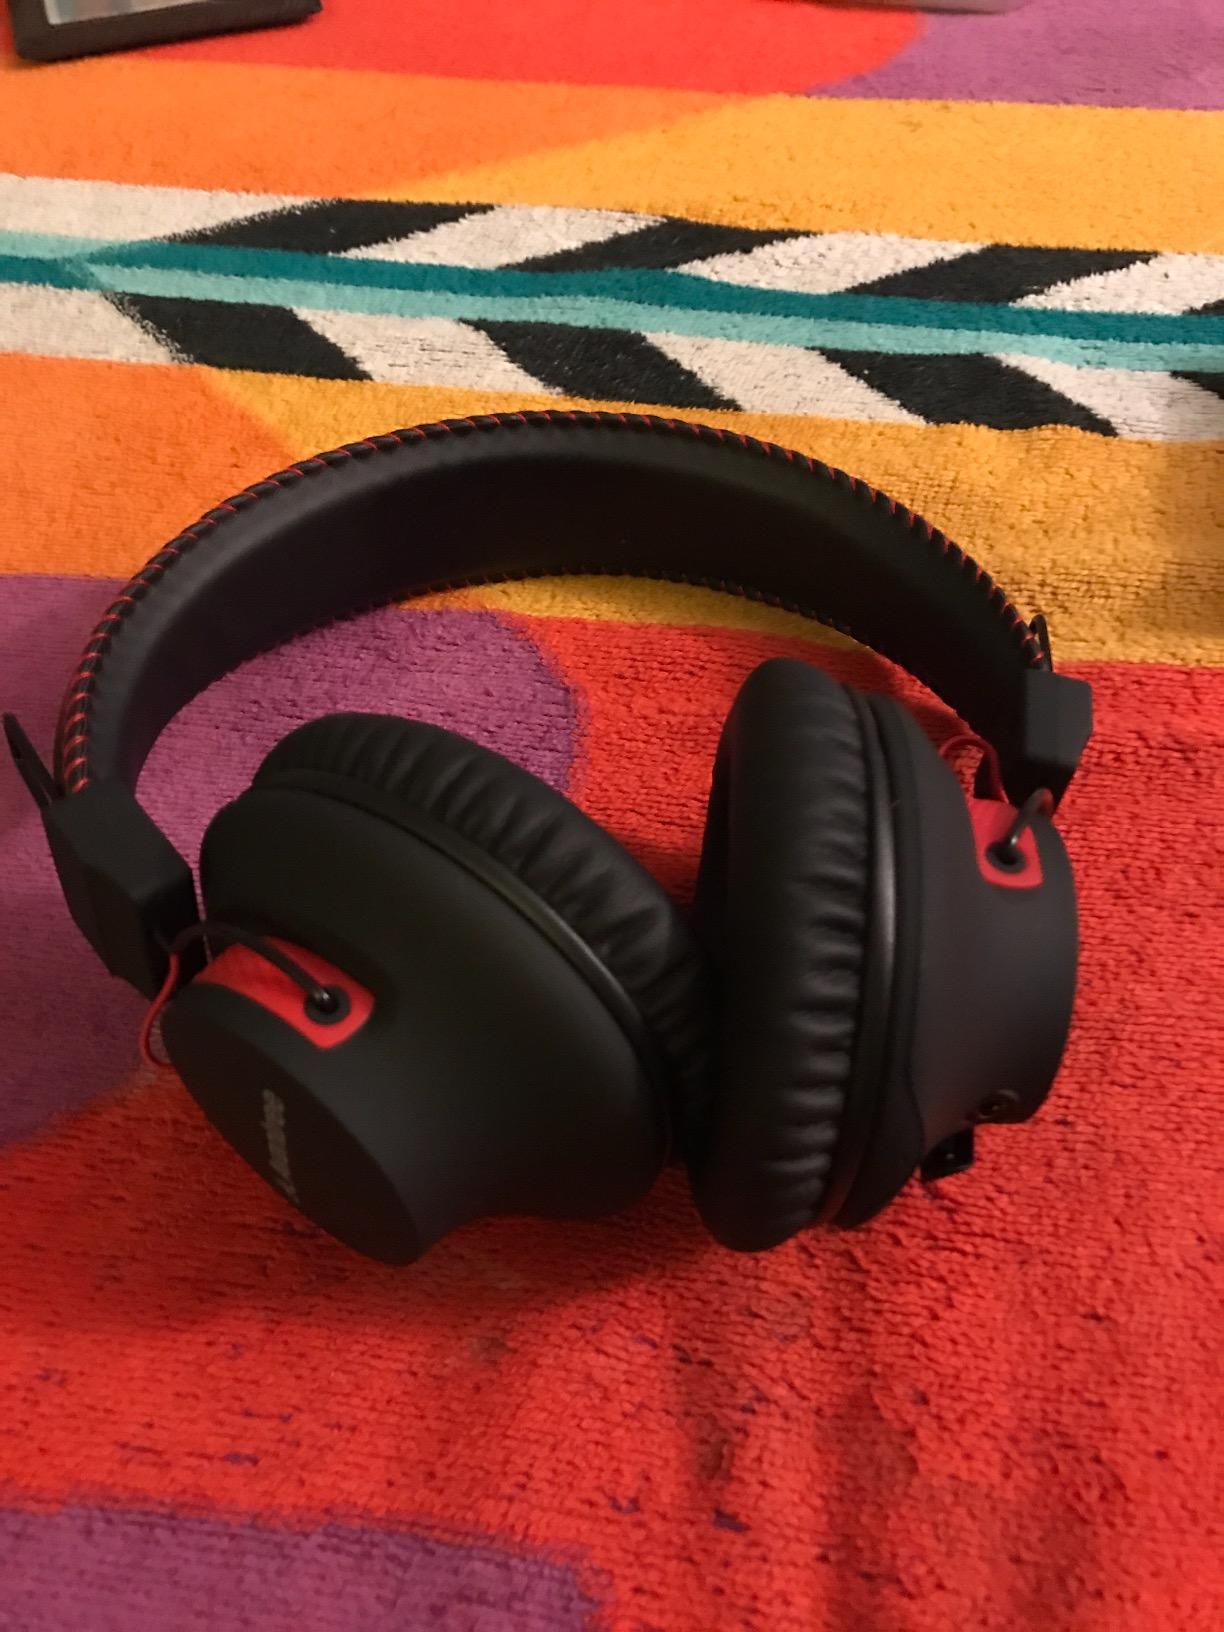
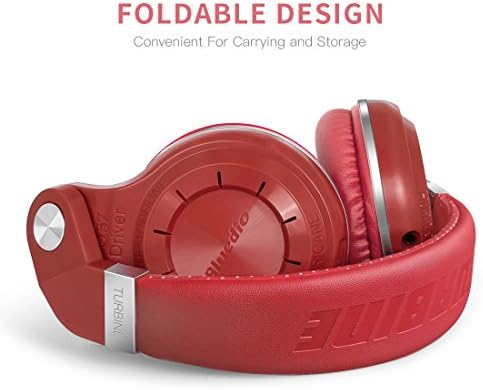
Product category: headphones
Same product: no